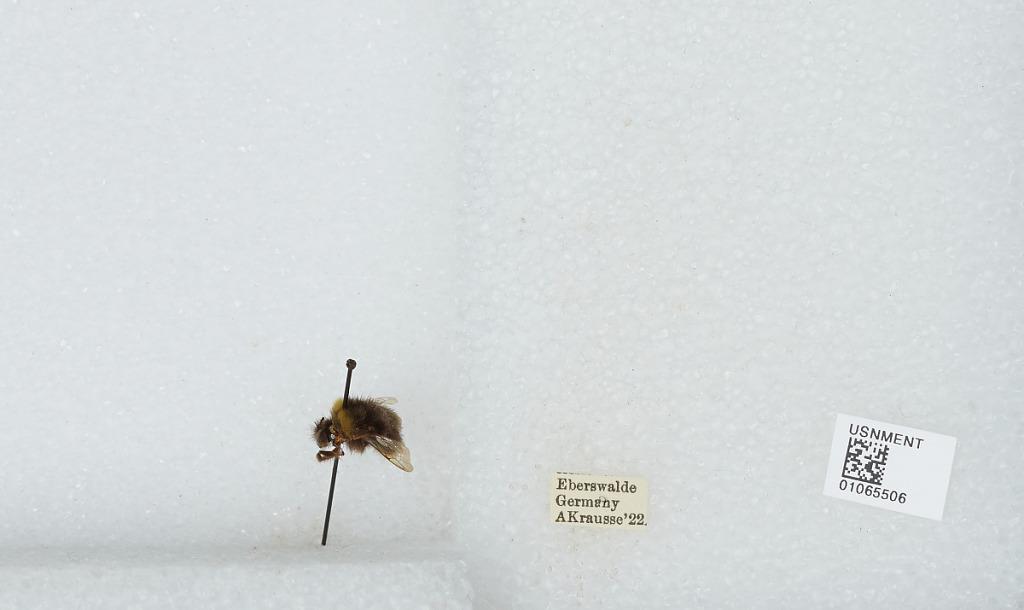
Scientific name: Bombus sp.
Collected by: A. Krausse
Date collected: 1922--
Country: Germany
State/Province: Brandenburg
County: Barnim
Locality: Eberswalde
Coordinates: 52.8356, 13.8182